Sarah Fabergé

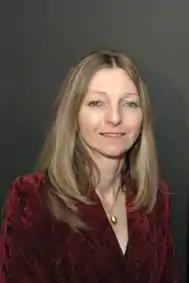

Sarah Josephine Fabergé (born July 1958) is the only daughter of Theo Fabergé. She is a founding member of the Fabergé Heritage Council and Director of Special Projects for Fabergé.